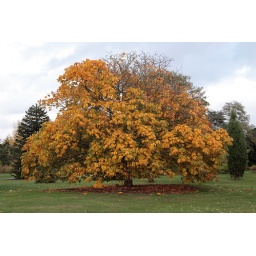
such a glorious tree in its golden livery.